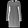
Label: Coat